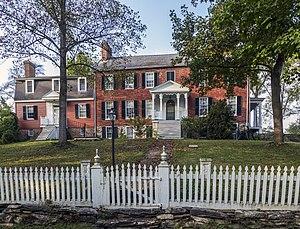
Hopewell, la maison principale, près de Libertytown, Maryland, USA This is an image of a place or building that is listed on the National Register of Historic Places in the United States of America. Its reference number is 80001803